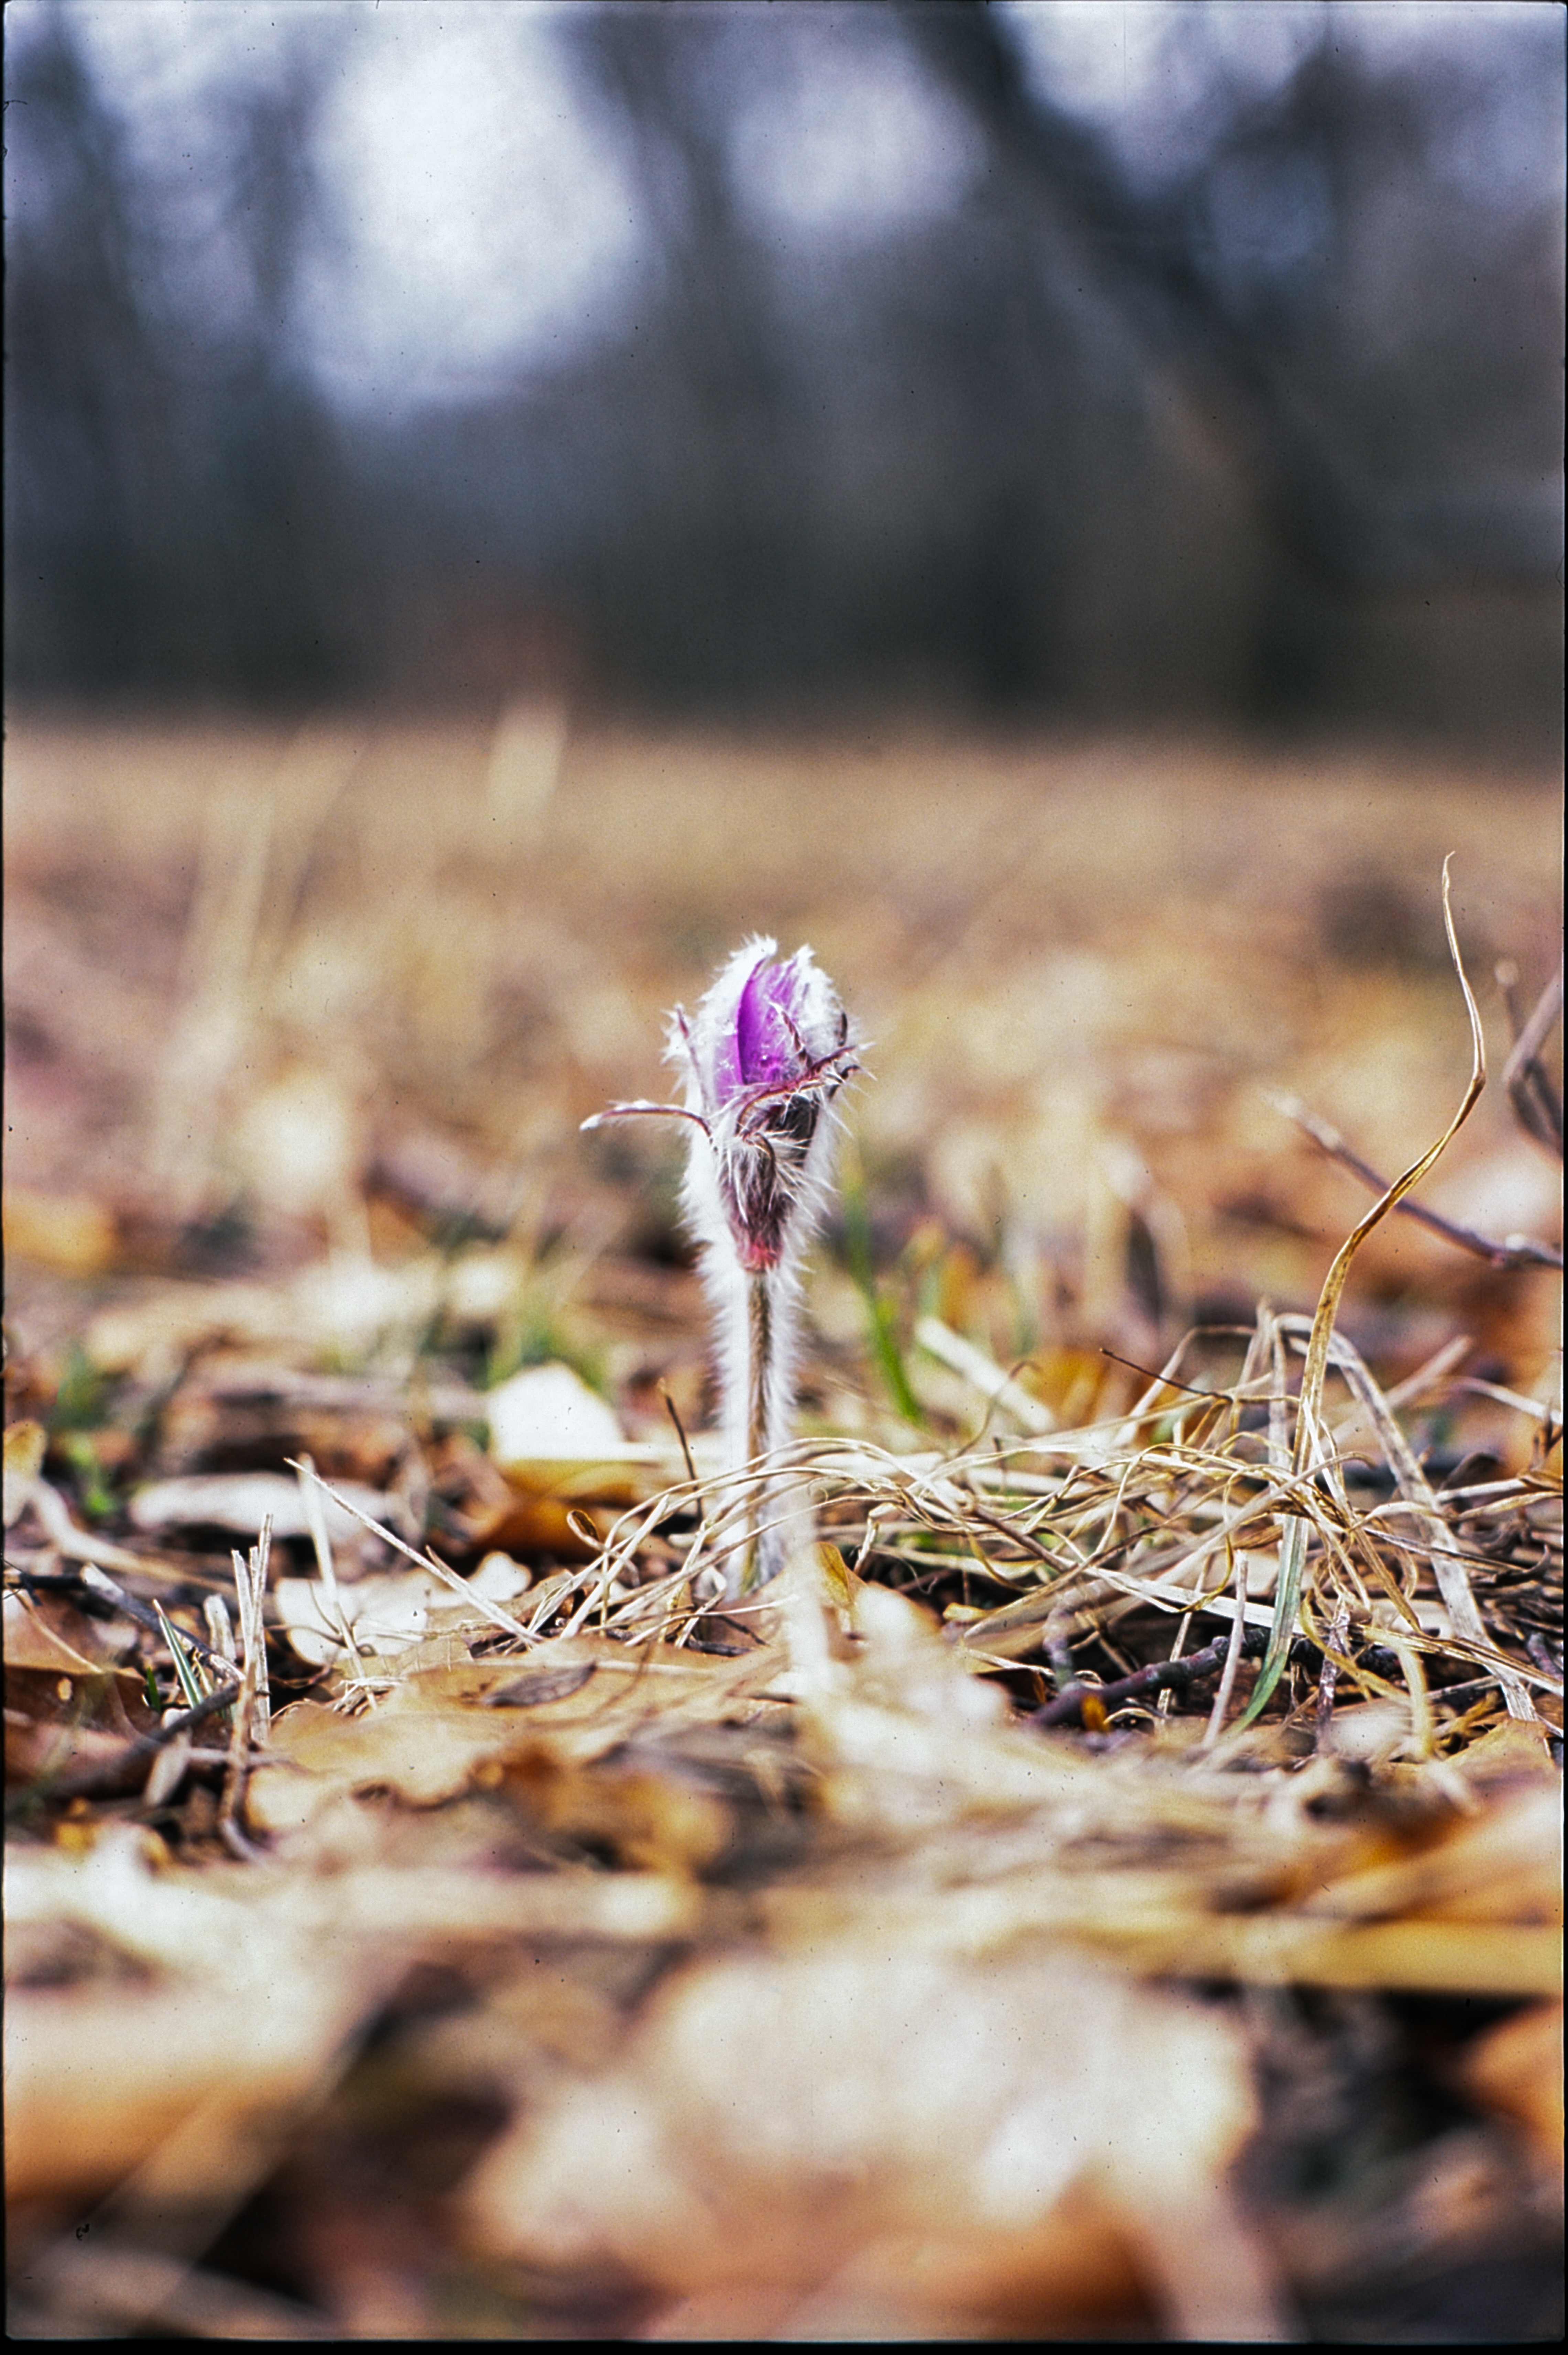
tree, nature, forest, grass, outdoor, branch, blossom, winter, growth, plant, photography, meadow, leaf, flower, purple, bloom, wild, spring, macro, natural, autumn, park, soil, botany, blooming, colorful, flora, season, wildflower, violet, seasonal, woodland, macro photography, pasqueflower, pasque, grass family, spring pasqueflower